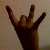
The image shows a hand gesture representing the number 8 in Indian Sign Language.